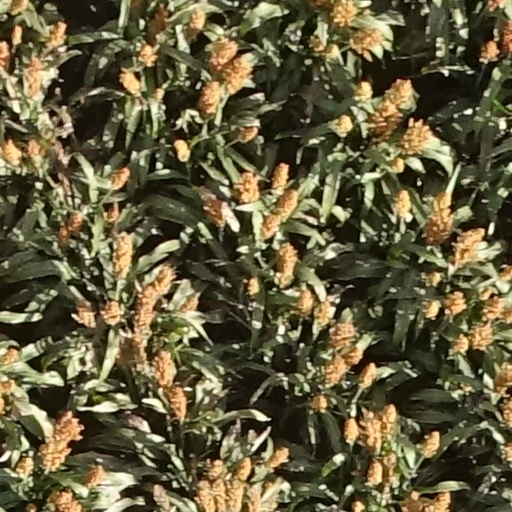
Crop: sorghum